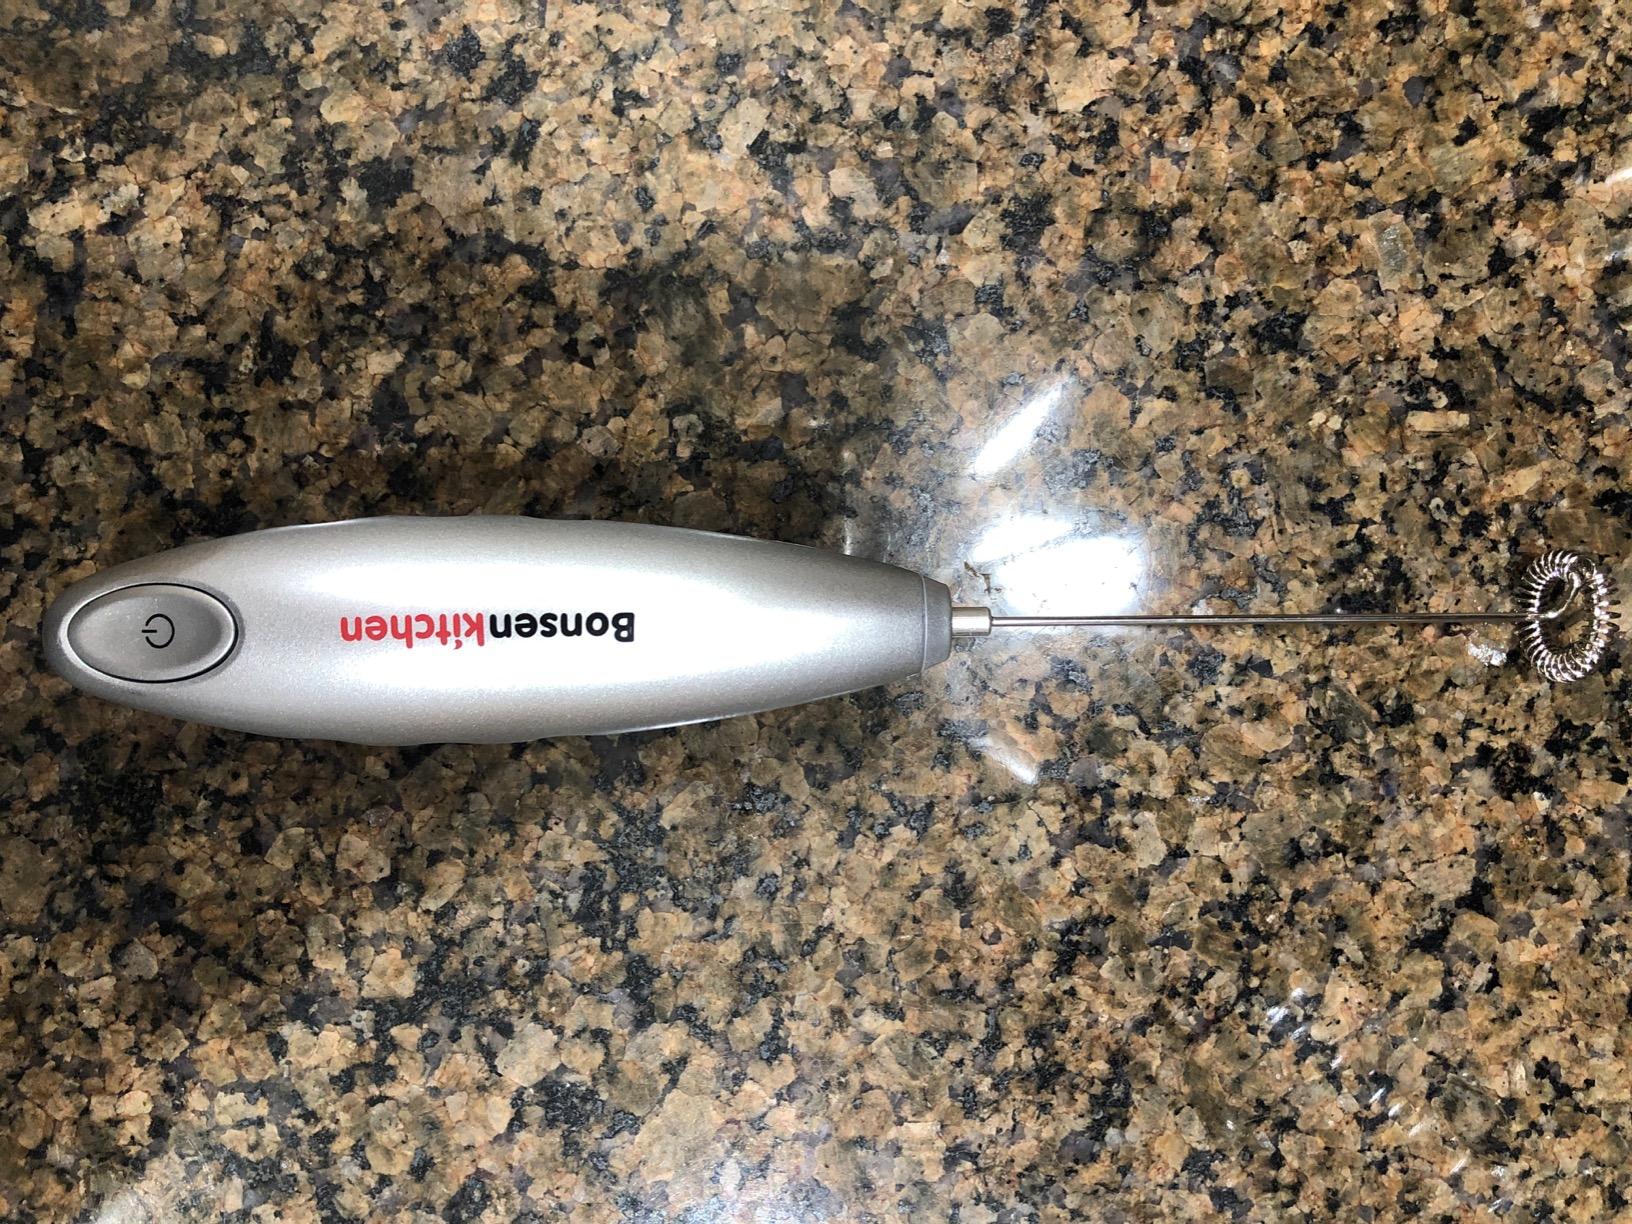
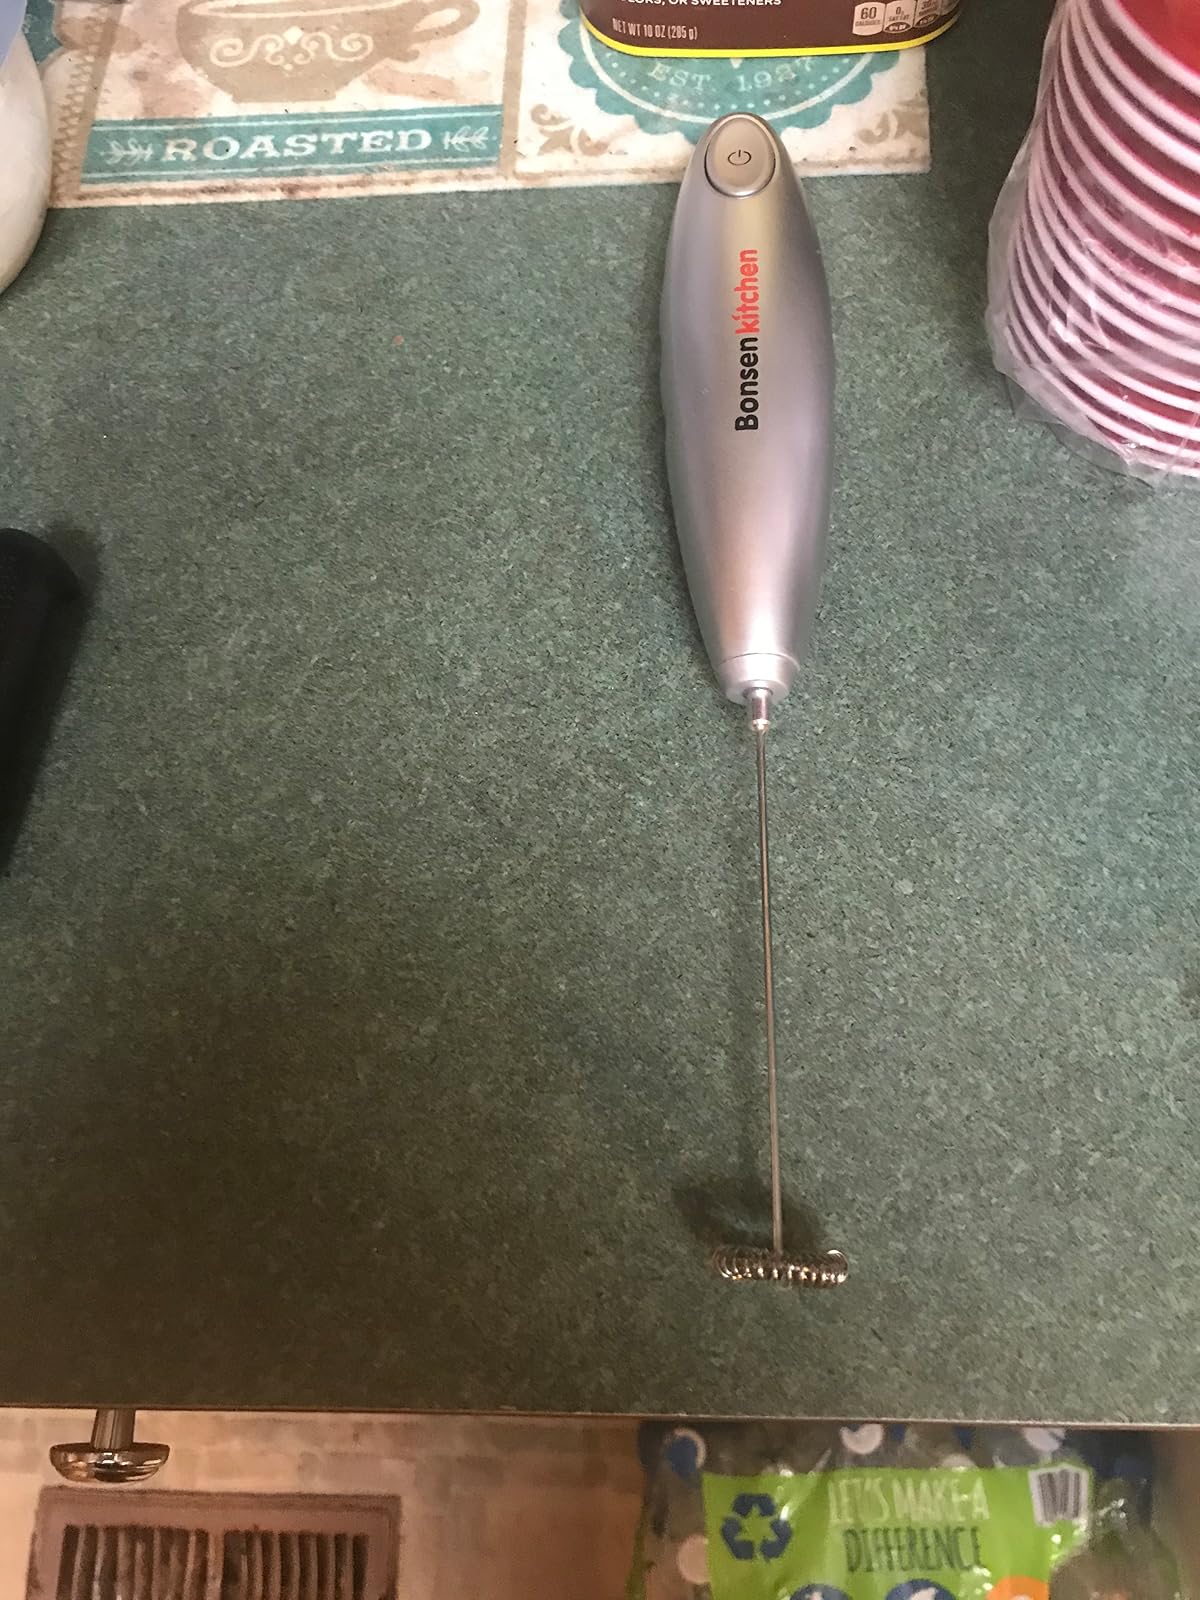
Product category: items_mixer
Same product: yes